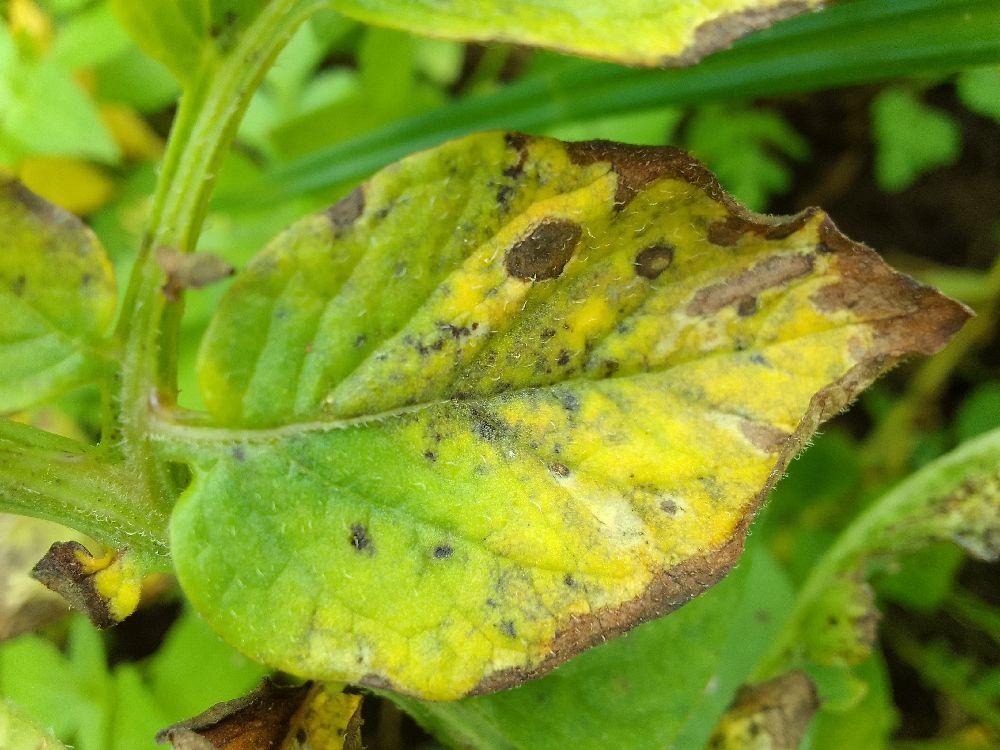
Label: Early blight